Elliniko Metro

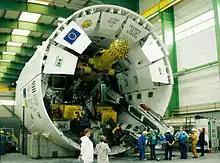
Tunnel boring machine for the Athens Metro

The Greek government is currently the only shareholder of Elliniko Metro. Law 1955/1991 allows the partial privatisation of Elliniko Metro in the future, but the Greek government must retain a controlling interest of at least 51% over any resultant company: Elliniko Metro may also only merge with mass transit organizations that operate within the area of the former Attica Prefecture.